Interlaken Ost railway station

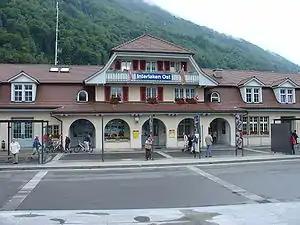
The station building in 2007

Interlaken Ost or Interlaken East is a railway station in the resort town of Interlaken in the Swiss canton of Bern. The station was previously known as Interlaken Zollhaus. The town has one other station, Interlaken West.